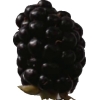
Label: blackberry